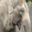
Label: elephant